Construction of the Lackawanna Cut-Off

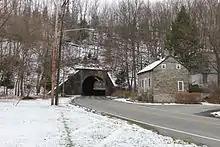
Vail Fill passes over Mt. Hermon Road in the Vail section of Blairstown, NJ.

One of the largest cuts on the Cut-Off, Armstrong Cut sits between mileposts 61.4 and 62.3 in Frelinghuysen Township. Created by removing 852,000 cubic yards of fill material, the cut is long, has an average depth of , and a maximum depth of . It accommodates a tangent (straight) section of track, permitting .